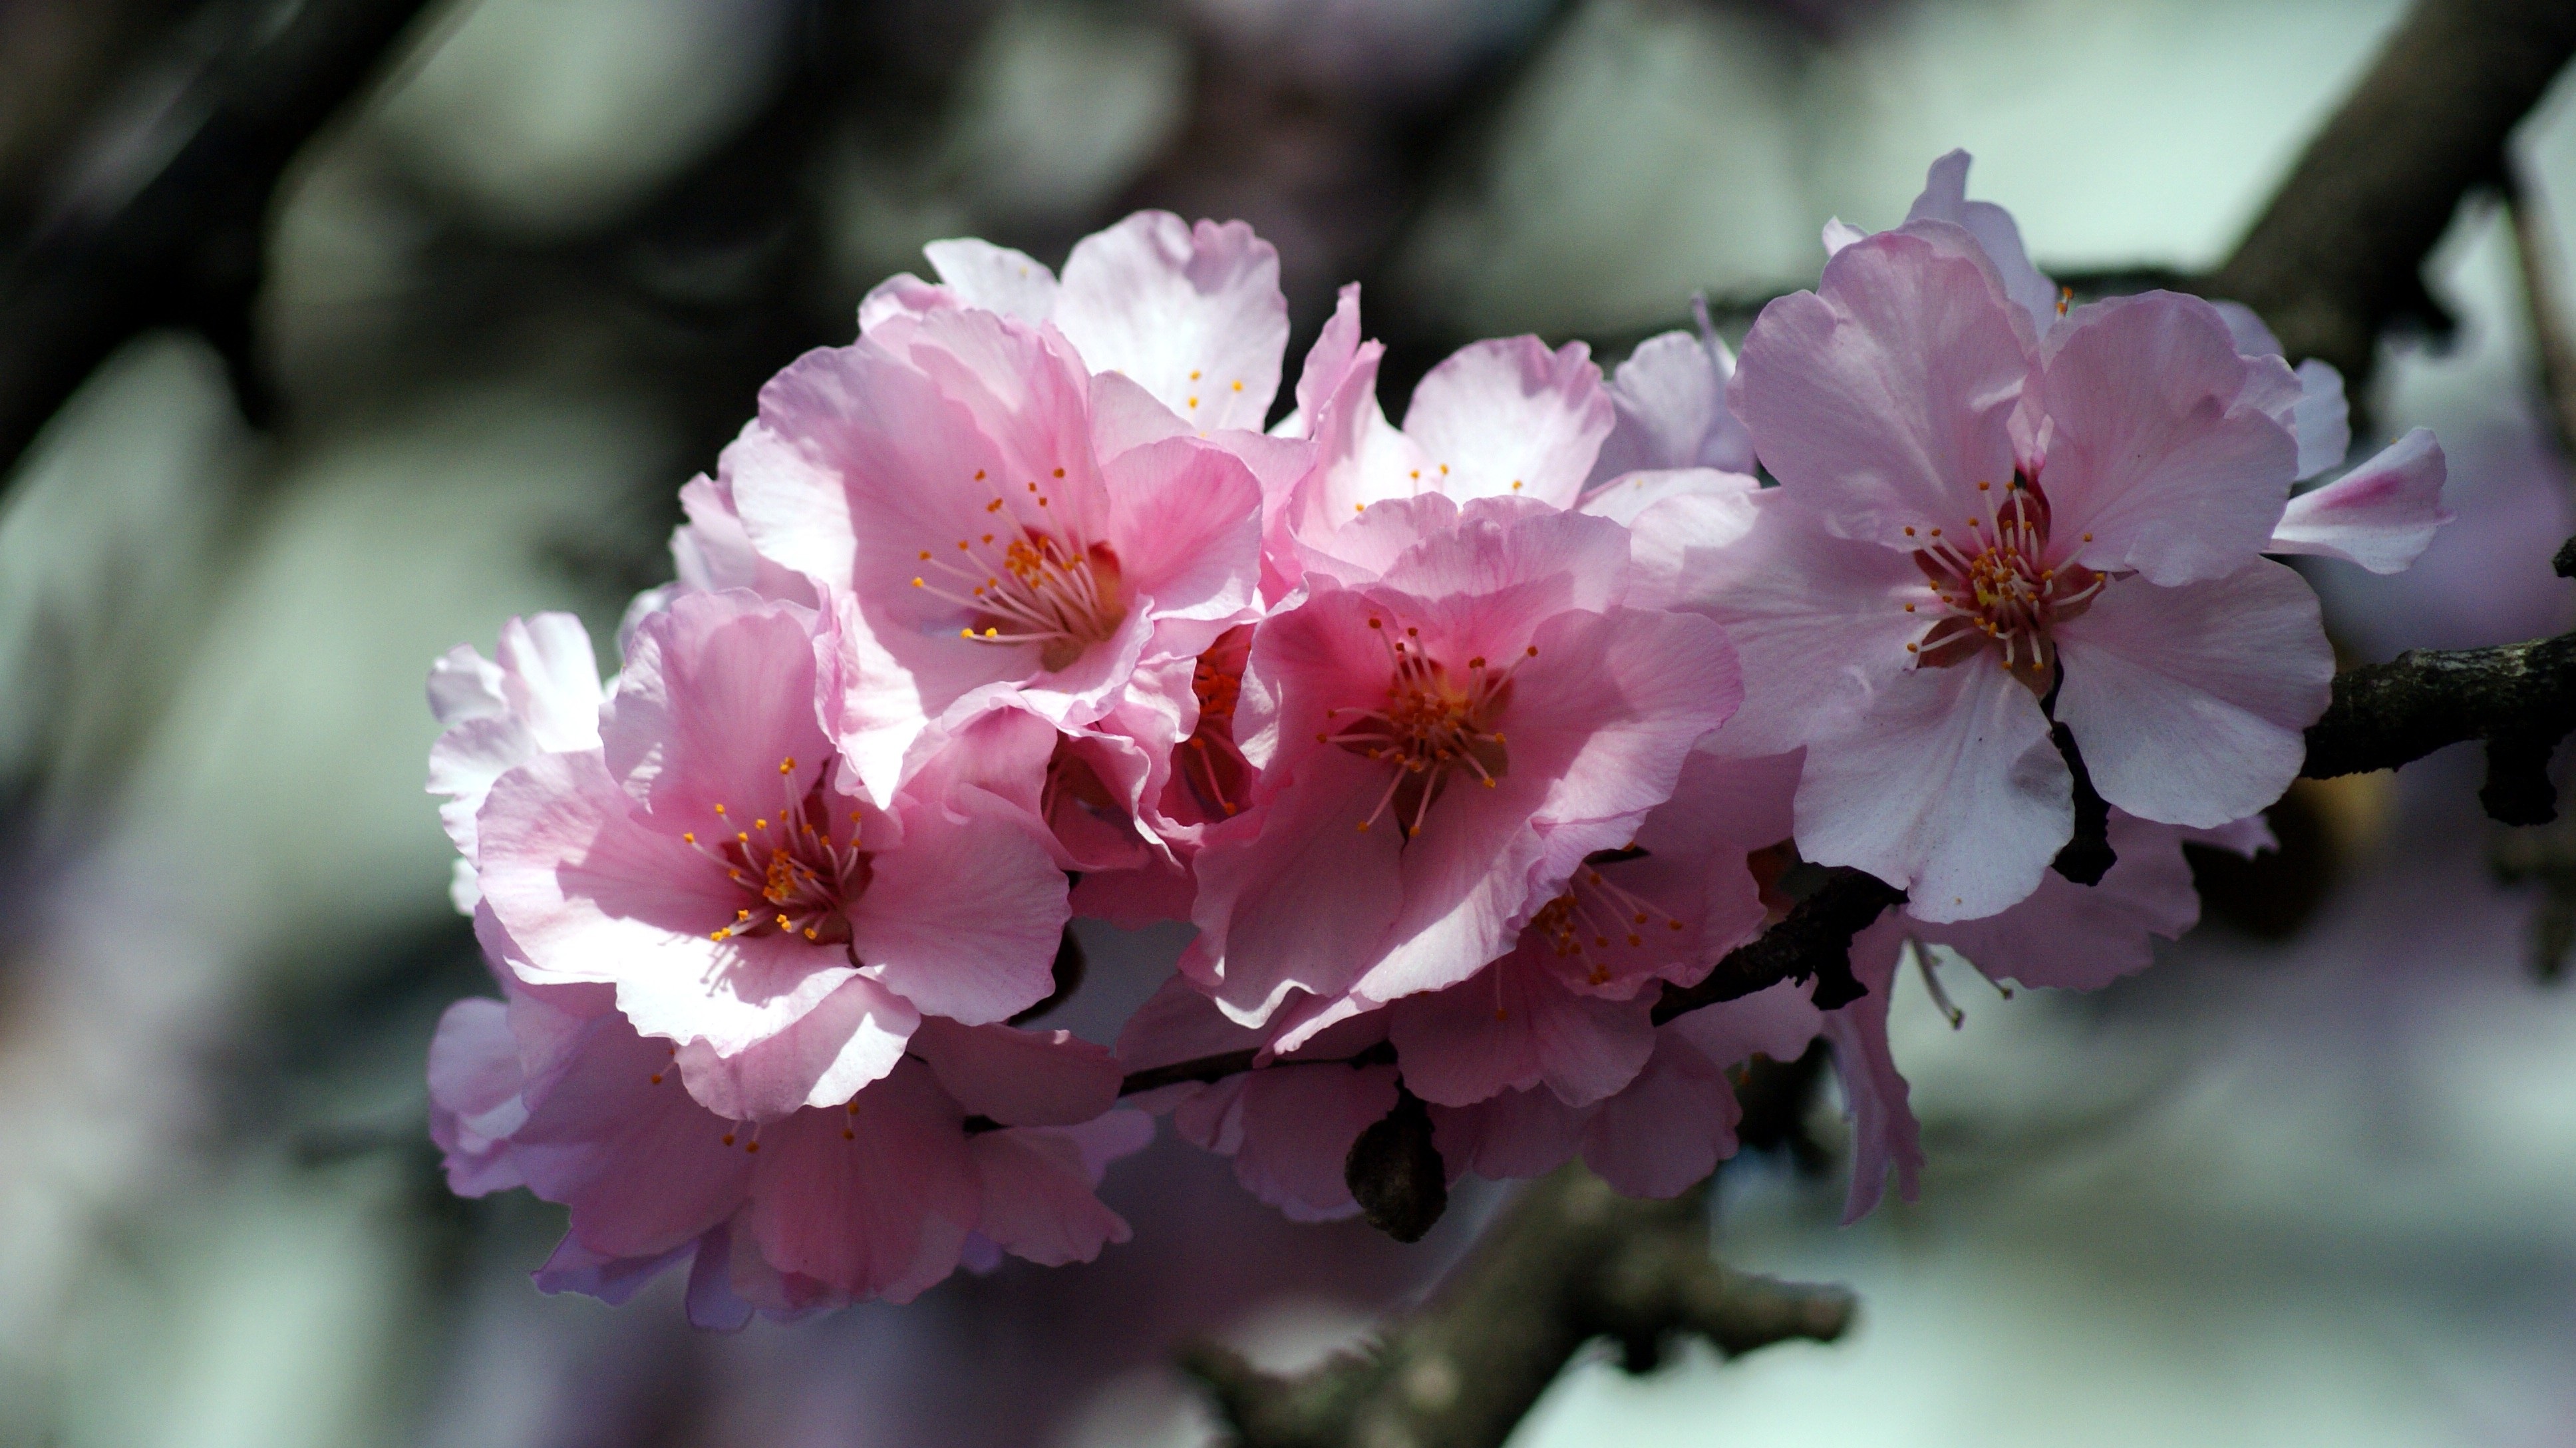
nature, branch, blossom, plant, flower, petal, bloom, spring, pink, flora, cherry blossom, close up, shrub, macro photography, peach blossom, flowering plant, land plant